Shabab Oman II

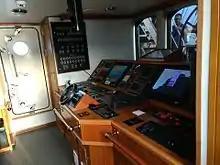
Boat control bridge

"Shabab Oman II" was designed by Dykstra Naval Architects, Amsterdam, Netherlands. Her keel was laid in March 2013. She was built by Damen Shipyards, Galaţi, Romania and launched on 2 December 2013. The IMO Number 9662715 was allocated. In January 2014, she was towed to Damen Schelde Naval Shipbuilding, Vlissingen, Netherlands for fitting out, including the fitting of her masts, the tallest of which will measure . She entered service with the Royal Navy of Oman in August 2014. "Shabab Oman II" replaced the previous after entering service.